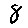
Label: 8